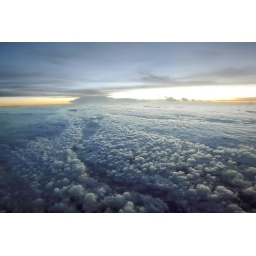
a sunrise from 10,000 feet with a bright orange sunburst, deep blue sky and clusters of small clouds below